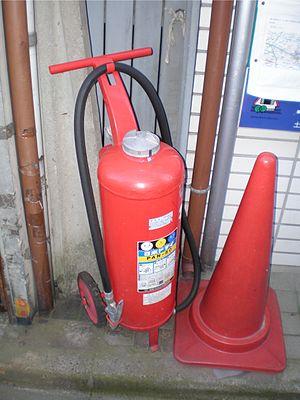
Un extincteur est un appareil de lutte contre l'incendie capable de projeter ou de répandre une substance appropriée — appelée « agent extincteur » — afin d'éteindre un début d'incendie. On distingue les extincteurs exclusivement destinés aux sapeurs-pompiers de ceux destinés au grand public. Ces derniers se scindent en trois catégories : portatifs, mobiles et fixes.